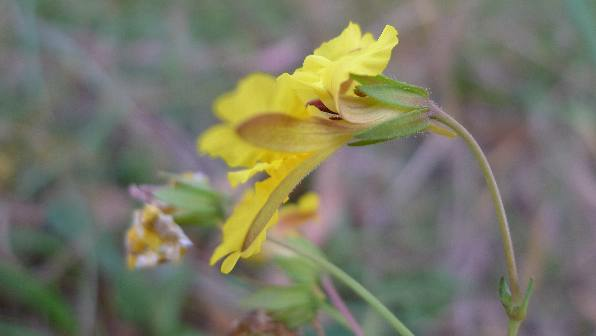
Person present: No